Giovanni Priuli

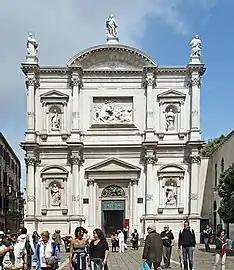
Façade of the Chiesa di San Rocco, in Venice. Priuli worked here and in the adjacent Scuola Grande from 1609 until at least 1612.

Little is known of Priuli's early life except that he was born in Venice around 1575. Information about the first twenty-five years of his life is lacking. Beginning in 1600, he was a close associate of Gabrieli, and it is presumed he may have been his student; the two were associated for the duration of Priuli's Venetian career. When Priuli is first mentioned in the records of St. Mark's, he was already an experienced musician, being hired as assistant organist to Gabrieli on several occasions between 1600 and 1605. In May 1607 he received a more permanent position as deputy organist; prior to that, the payment records indicated that his hires were for single engagements. Since St. Mark's had two regular organists, the deputy filled in for special occasions, and also when one of the two principal organists was either traveling or ill. The first organist through most of the period was Paolo Giusto, while Gabrieli was second organist.